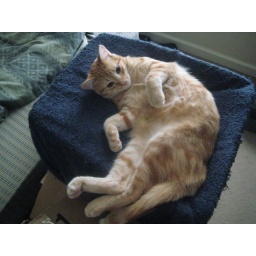
I put a towel on a box in my room. Scotch loooooooves it.